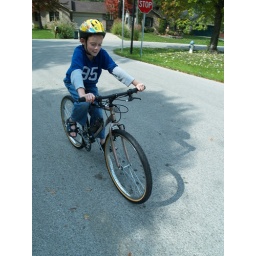
Zach on his new big mountain bike. He won this by selling boy scout popcorn.